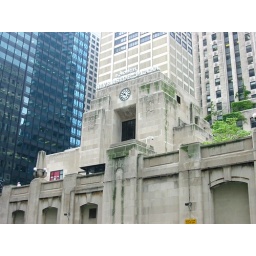
The base of Riverside Plaza. Formerly Chicago Daily News Building, this building was completed in 1929.